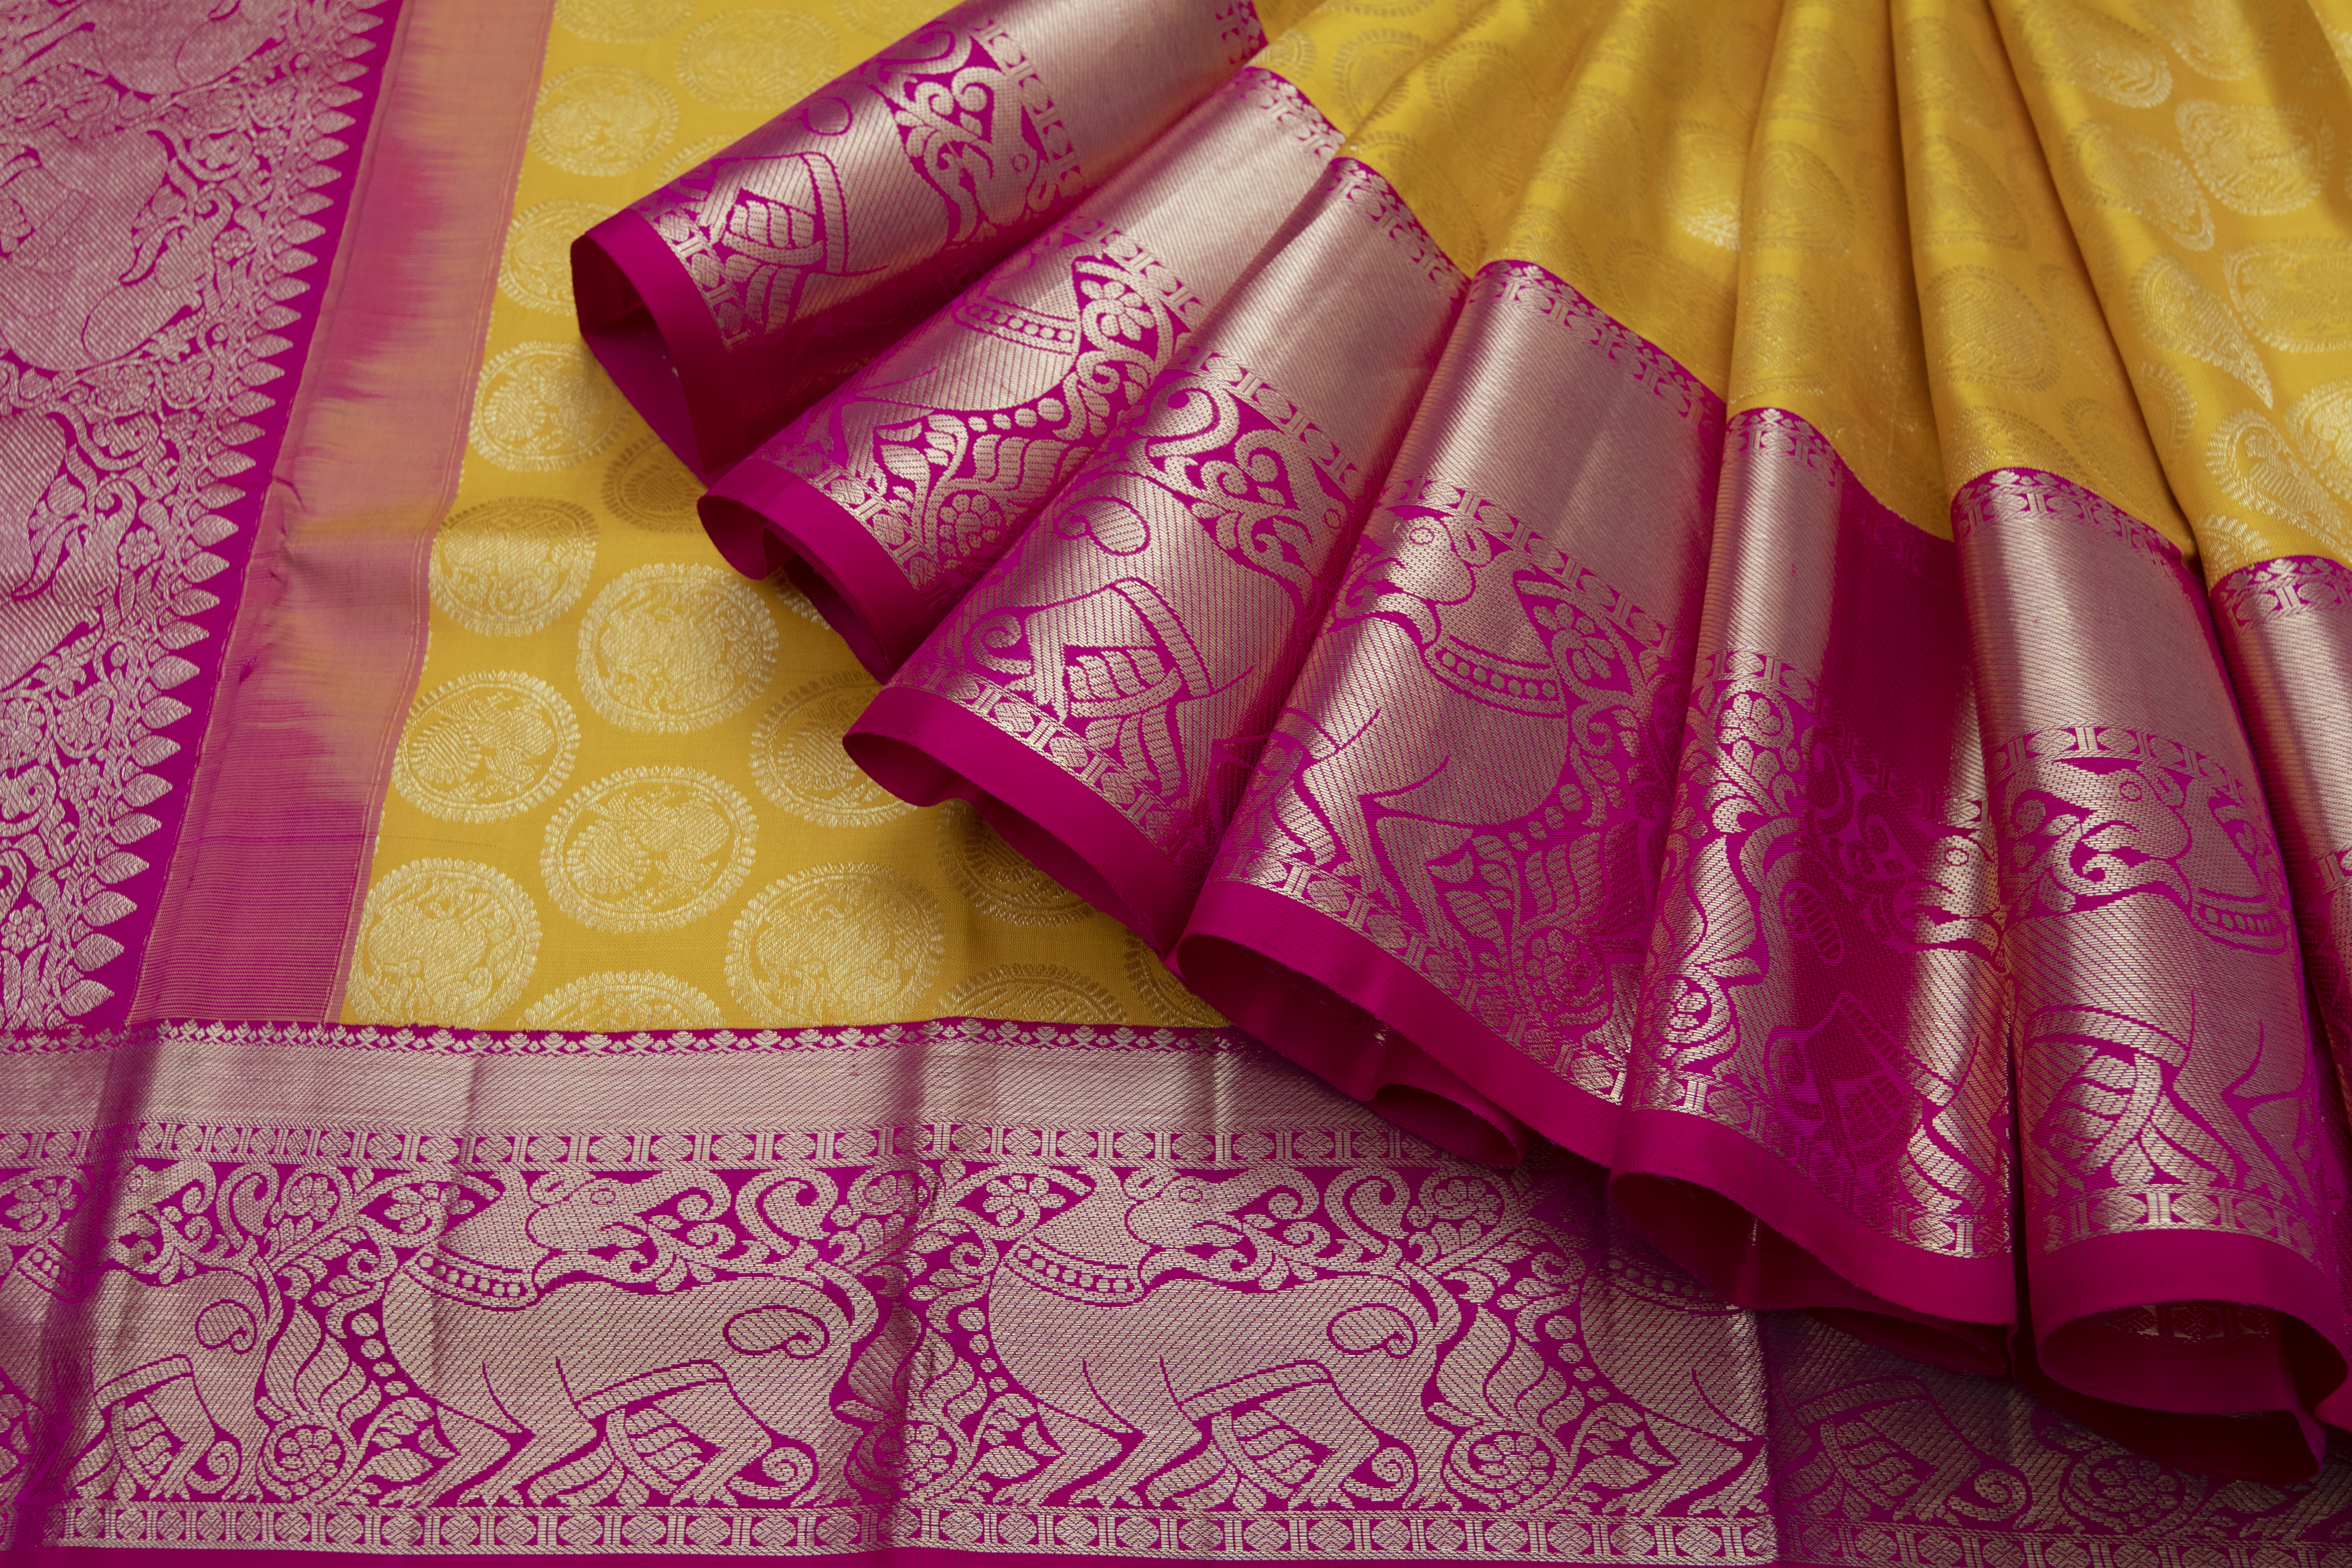
sarees, womens, wear, wedding, pink, purple, magenta, textile, violet, material, peach, silk